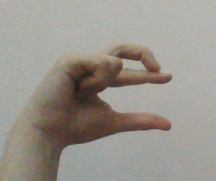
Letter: thal